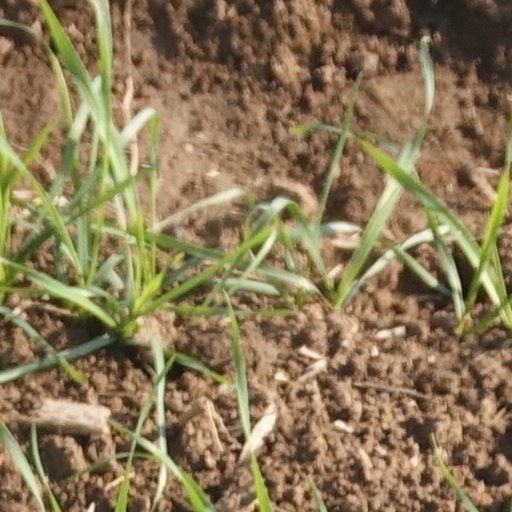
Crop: wheat